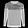
Label: Pullover